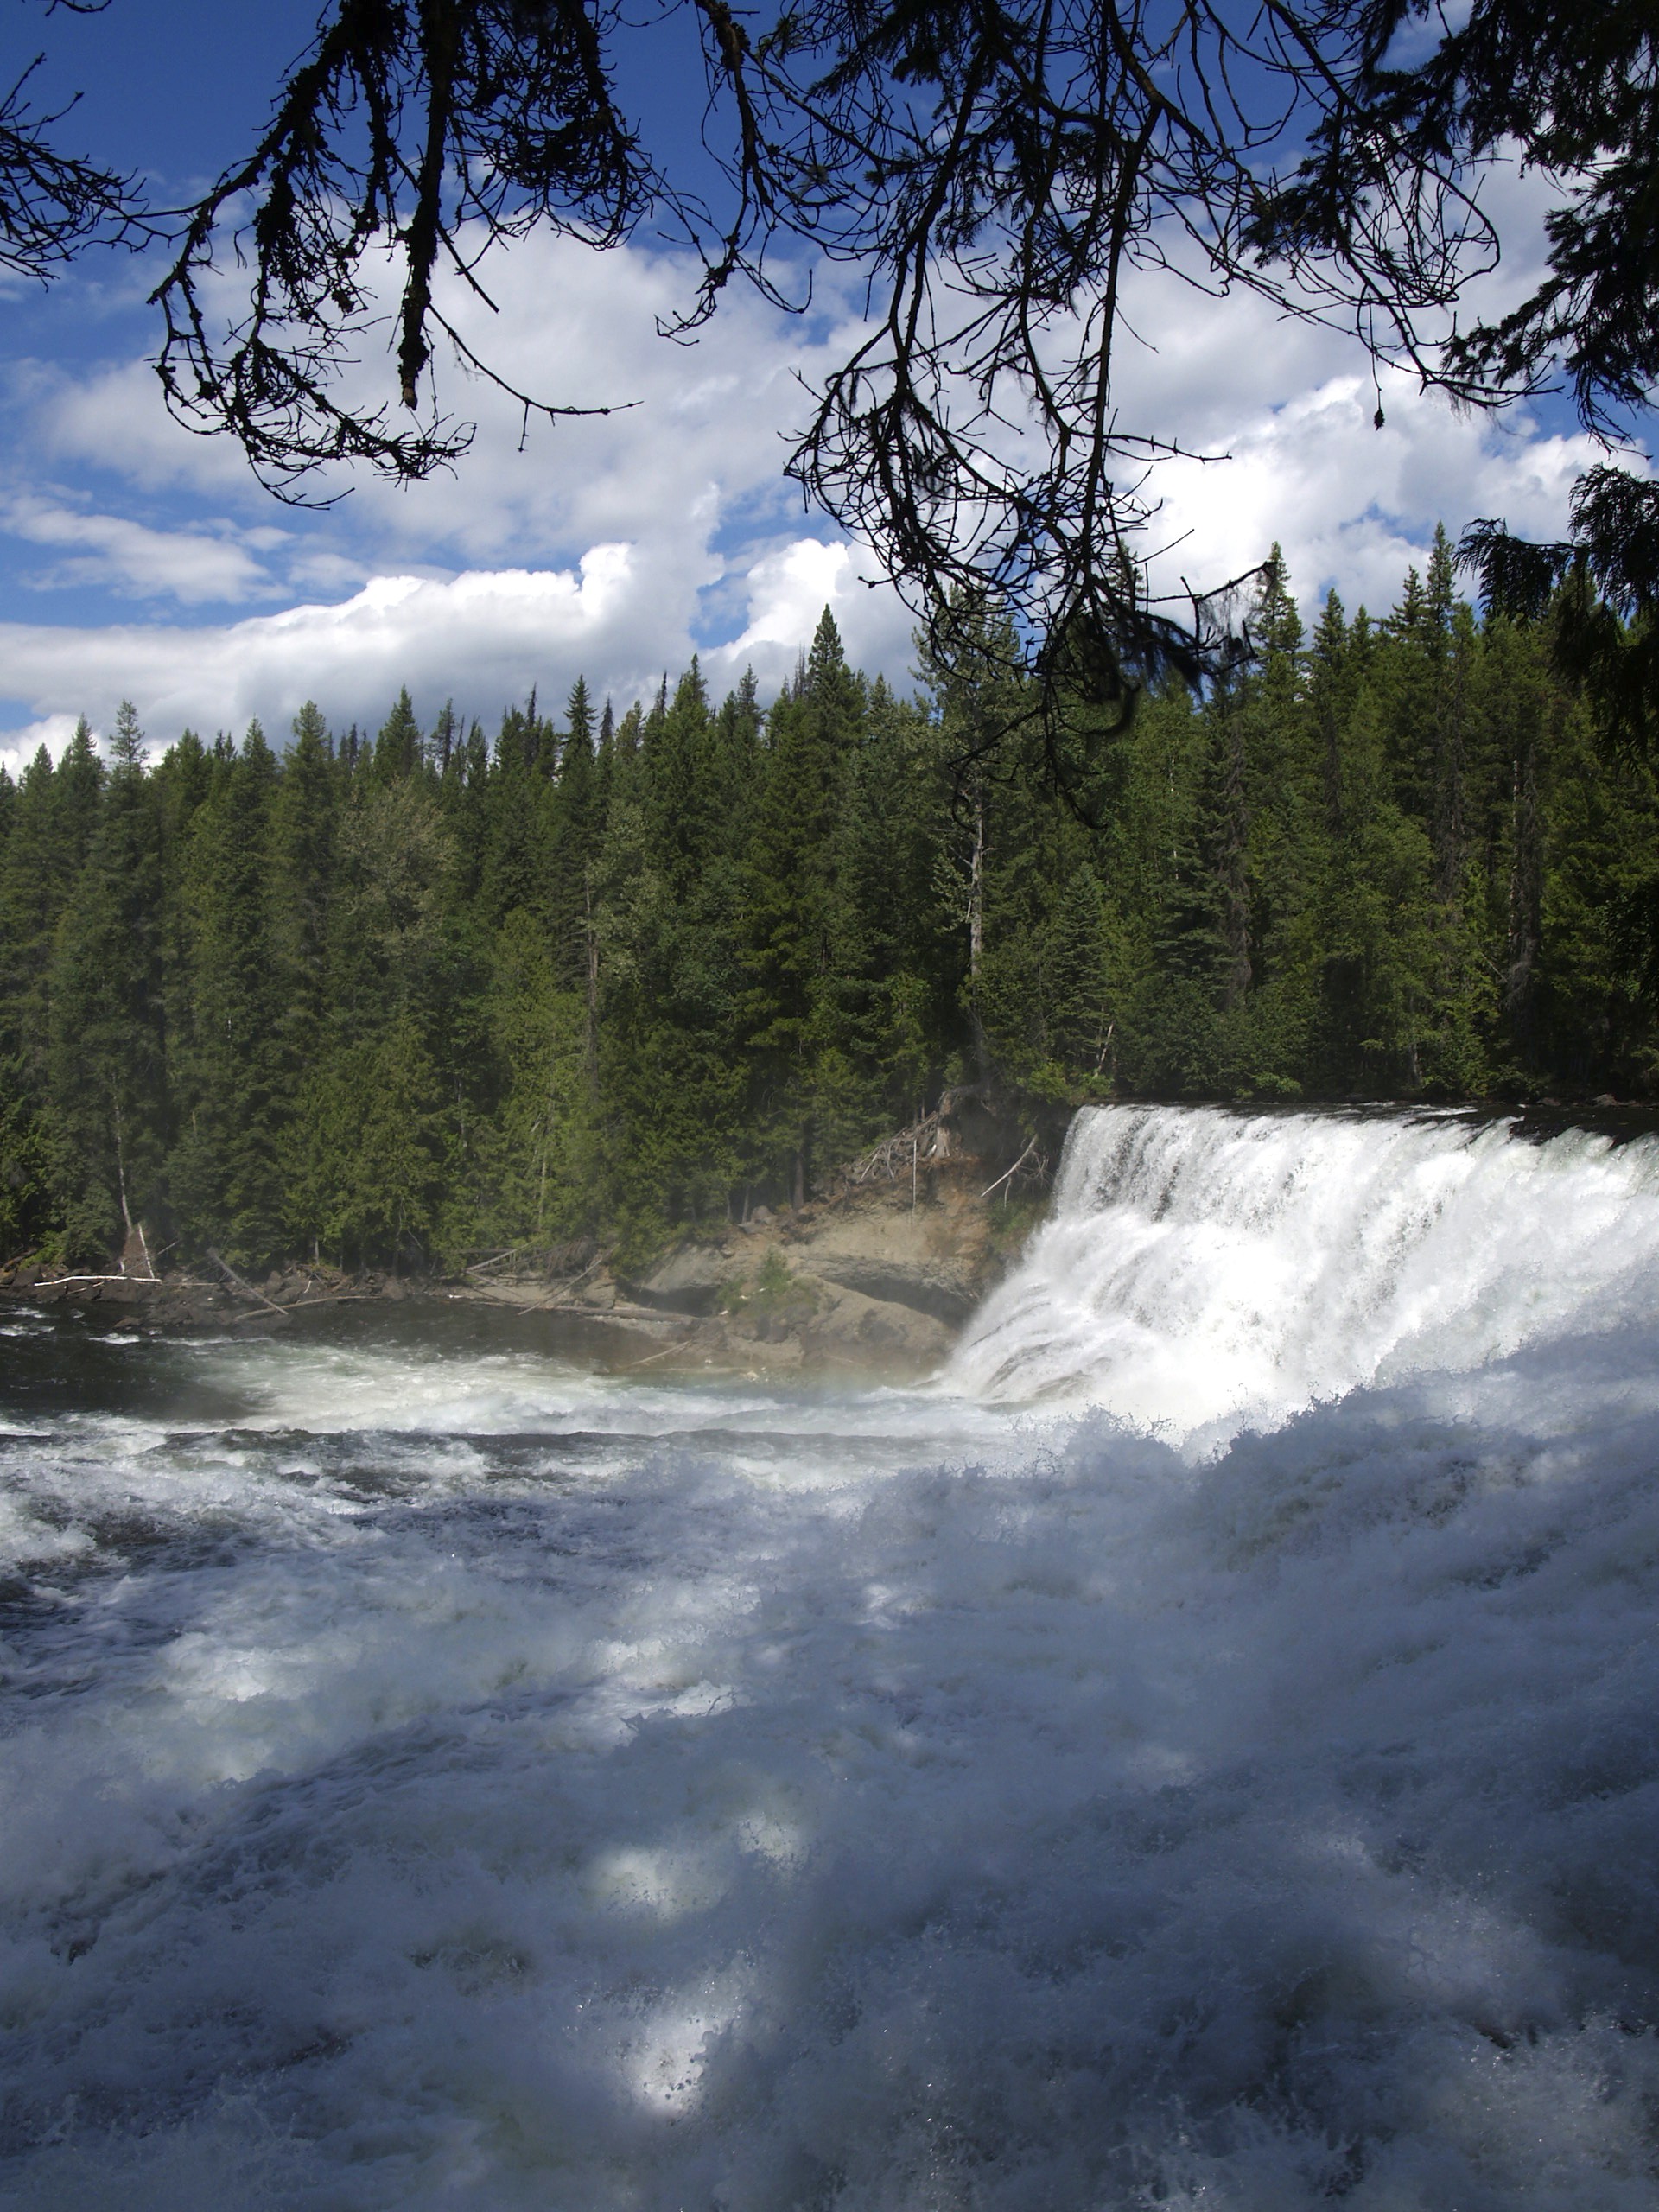
landscape, water, nature, waterfall, wilderness, mountain, snow, winter, lake, river, stream, ice, rapid, season, body of water, canada, water feature, landform, rushing, british columbia, dawson falls, murtle river, wells gray, provincial park, little niagara falls, thunderous